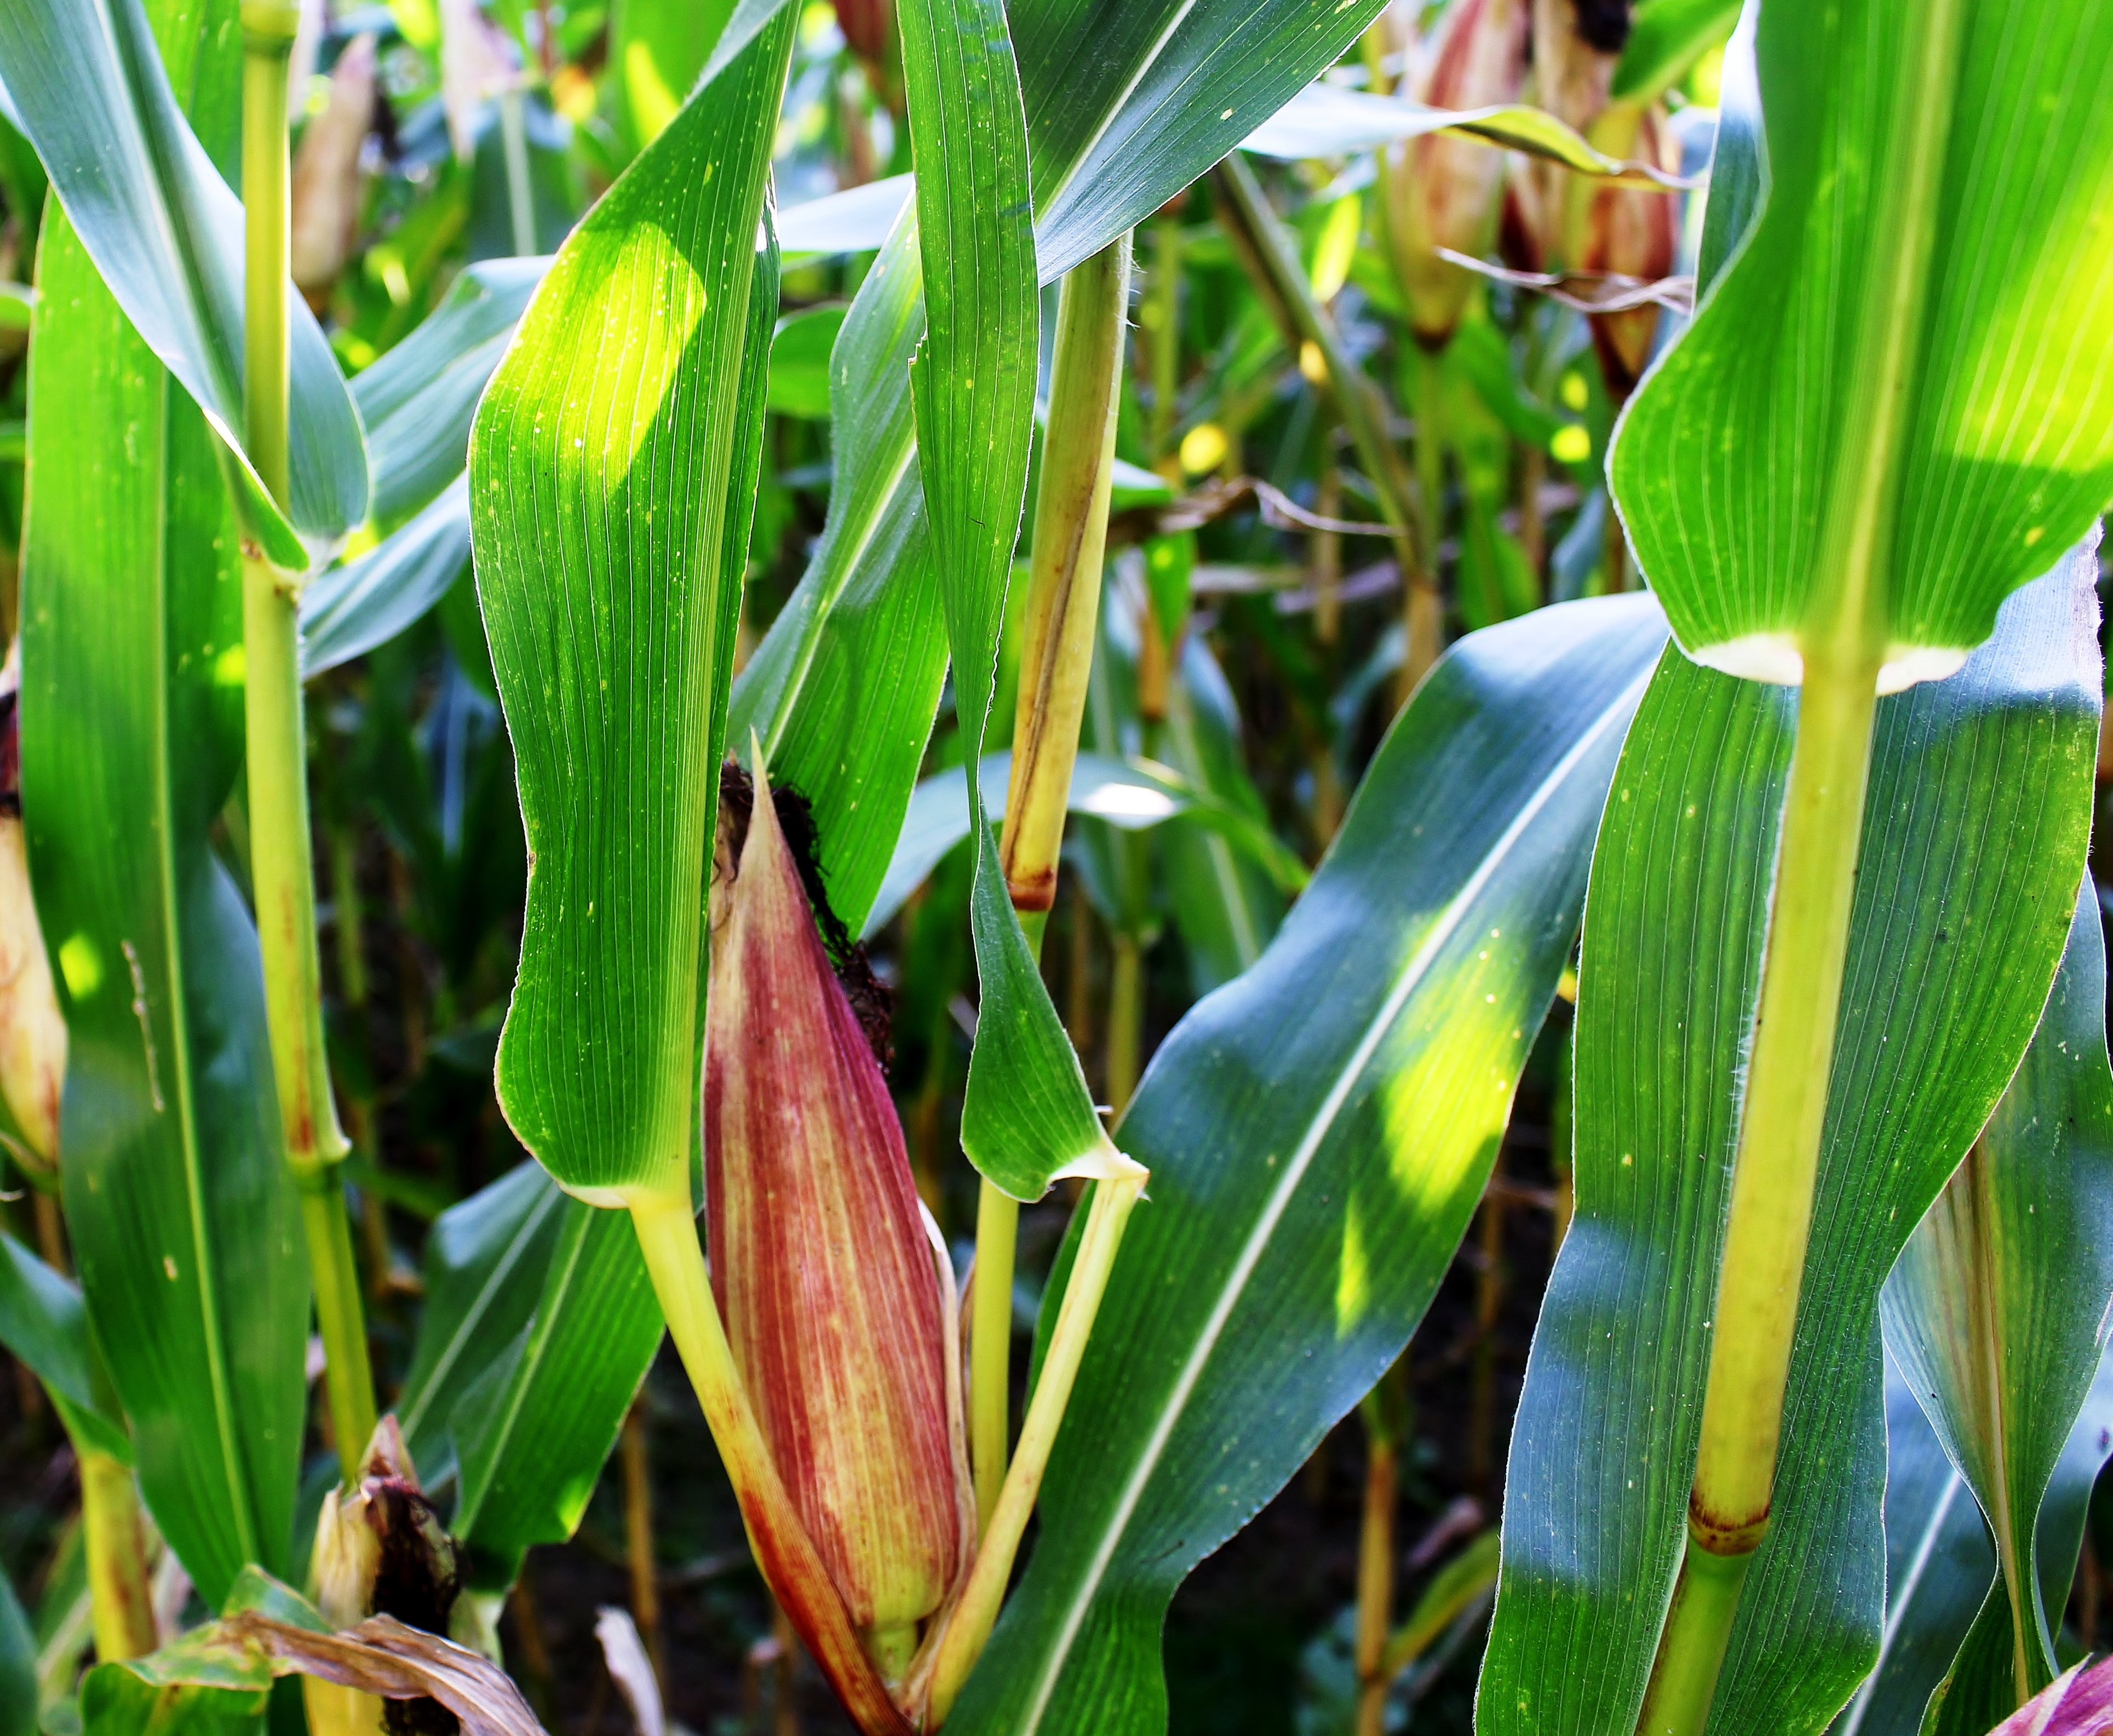
plant, leaf, flower, food, crop, corn, botany, leaves, cornfield, cereals, maize, heliconia, corn on the cob, flowering plant, fodder maize, grass family, plant stem, land plant, canna family